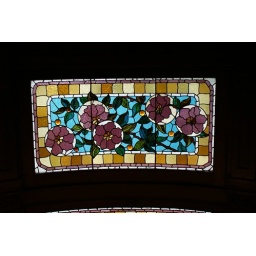
Just one of the many glass windows found in the castle